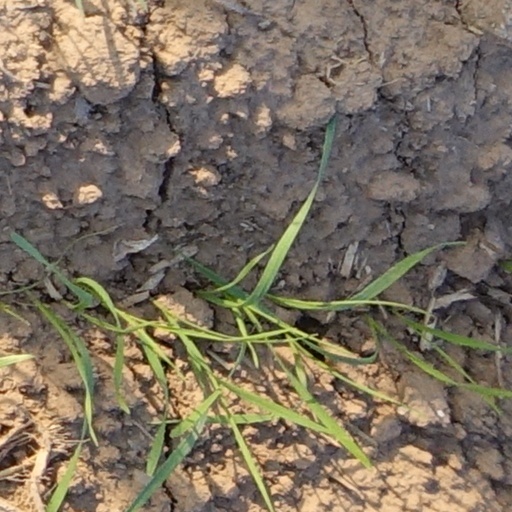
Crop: wheat